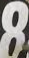
Number: 8